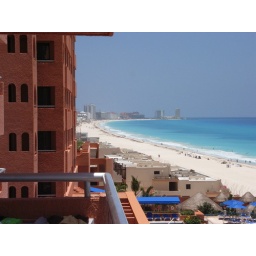
View of the beach from my balcony at the Barcelo Tucancun Beach hotel in Cancun, Mexico.